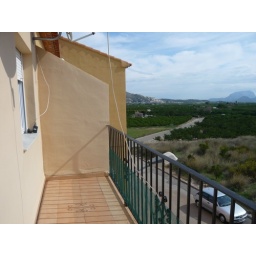
This balcony is ideal for watching the sunsets over the mountains and orange groves